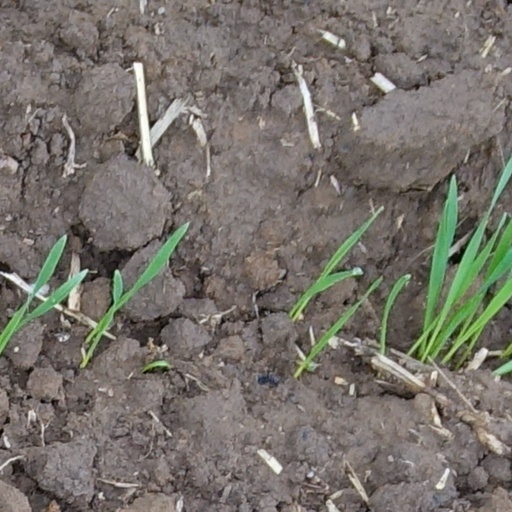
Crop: wheat